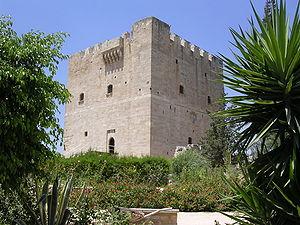
Le château de Colosse en dehors de la cité de Limassol, Chypre
L’ordre de Saint-Jean de Jérusalem, présent à Rhodes du début du XIVᵉ siècle au début du XVIᵉ siècle, est un ordre religieux qui a existé de l'époque des Croisades jusque vers 1800 et qui est plus connu sous les noms d’ordre hospitalier de Saint-Jean de Jérusalem, d’ordre de l'Hôpital, d’ordre Hospitalier ou plus simplement des Hospitaliers.
Le château de Kolossi est une forteresse situé à proximité de la cité de Limassol, sur l'île de Chypre. Il avait une grande importance stratégique et abritait une fabrique de sucre, une des principales exportations de Chypre au Moyen Âge.
Limassol, autrefois appelée Némosie, est la deuxième ville la plus importante de Chypre avec une population de 228 000 habitants. La ville est située sur la baie d'Akrotiri, sur la côte sud de l'île et elle est la capitale du district de Limassol.